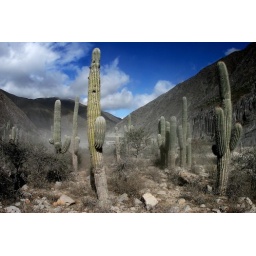
every time a truck or car passes the immediate area is shrouded in this mystical dust covering.